Harcourt Johnstone

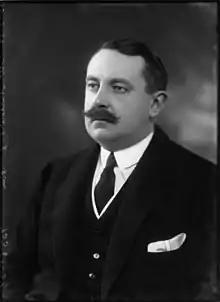

Harcourt Johnstone (19 May 18951 March 1945), nicknamed Crinks, was a British Liberal Party politician.